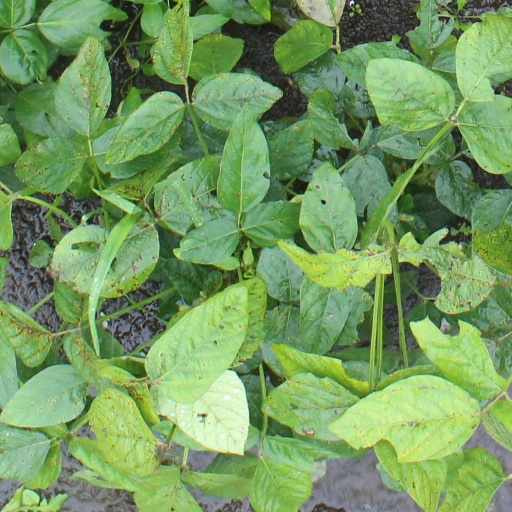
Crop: soybean